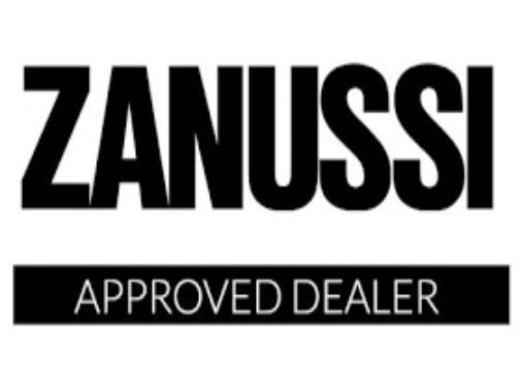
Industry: Electronic